Prelude and Fugue in B-flat minor, BWV 891

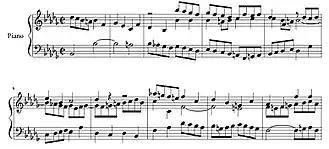

The prelude is in cut time and has 83 measures. It is made up mainly of eighth notes, quarter notes, half notes and whole notes.